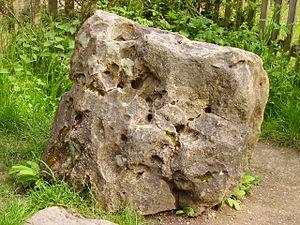
Vale of White Horse est l'un des cinq districts de l’Oxfordshire, en Angleterre. Il est créé le 1ᵉʳ avril 1974. Le Vale of White Horse correspond à la vallée de l'Ock, une petite rivière qui se jette dans la Tamise. Il comporte 68 paroisses civiles, la plus peuplée étant celle d'Abingdon dans l'est du district, au confluent de l'Ock et de la Tamise.